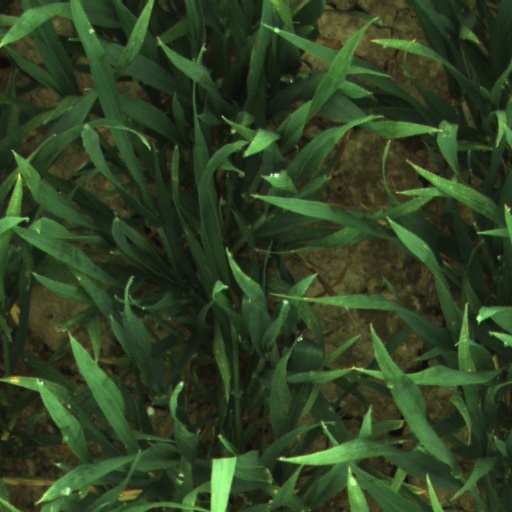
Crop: wheat